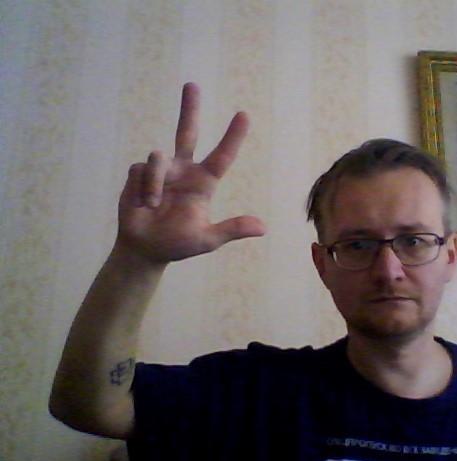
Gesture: three2